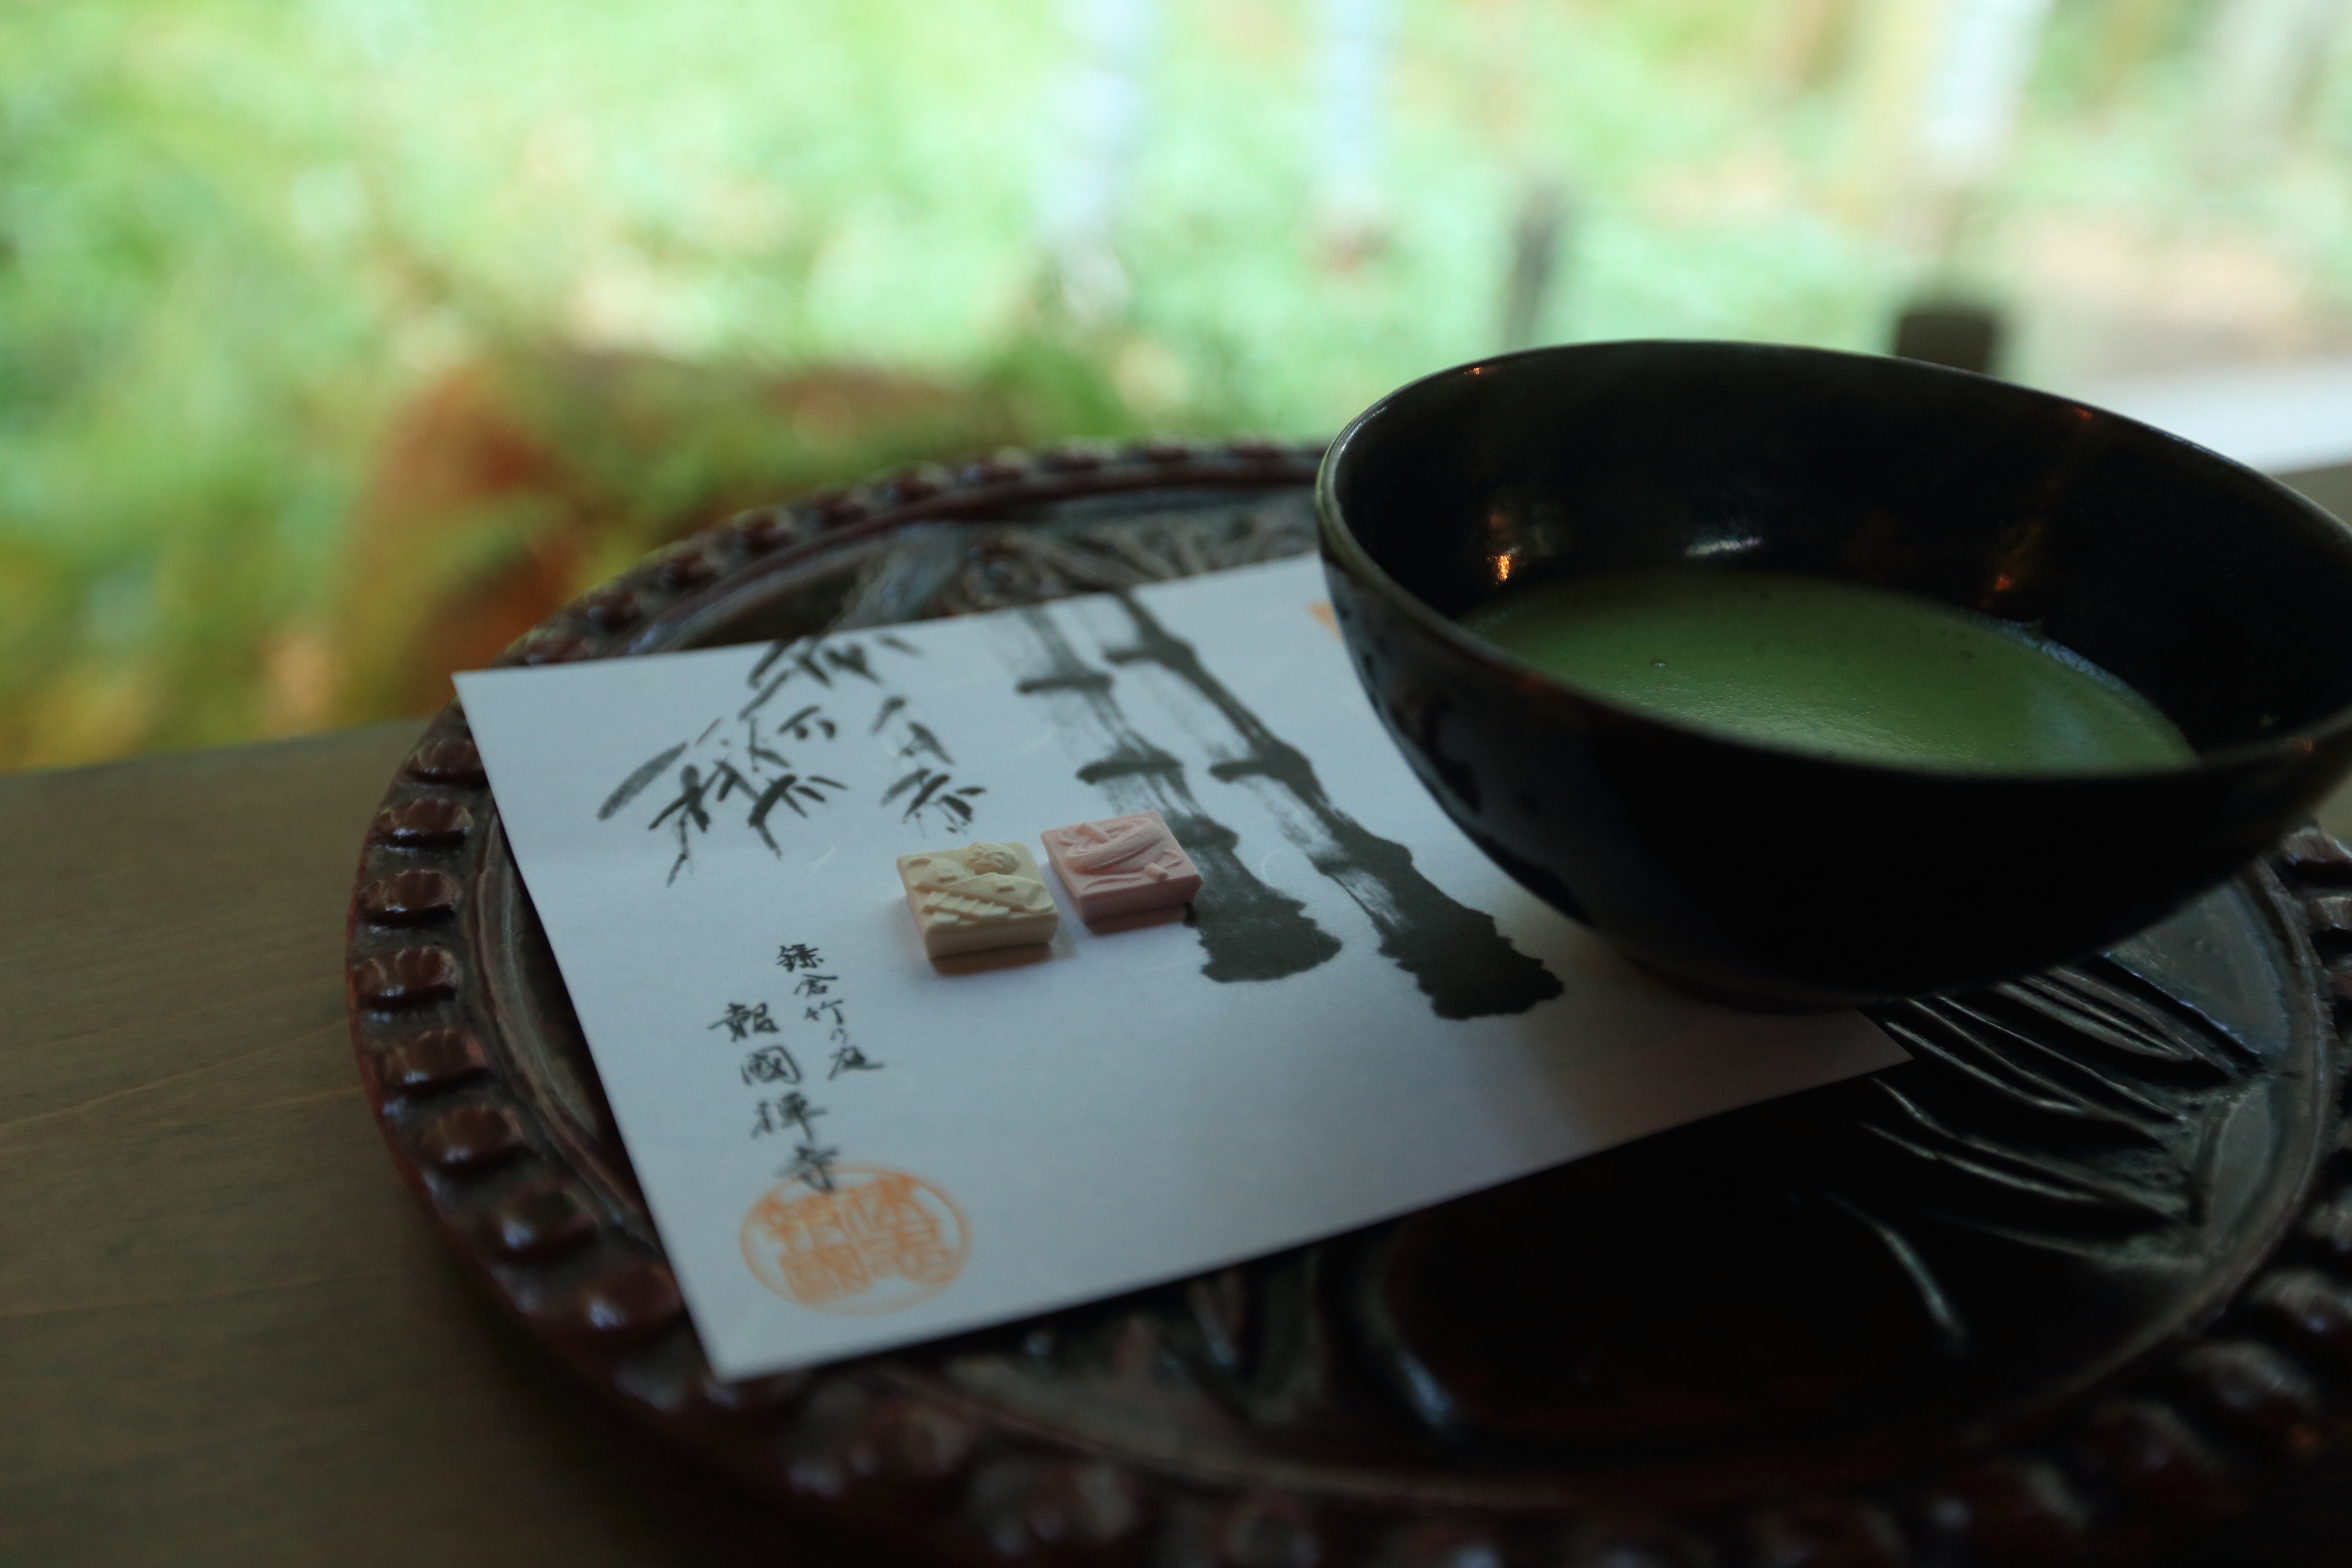
green, drink